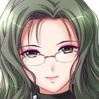
Portrait style: Anime Portrait